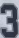
Number: 3